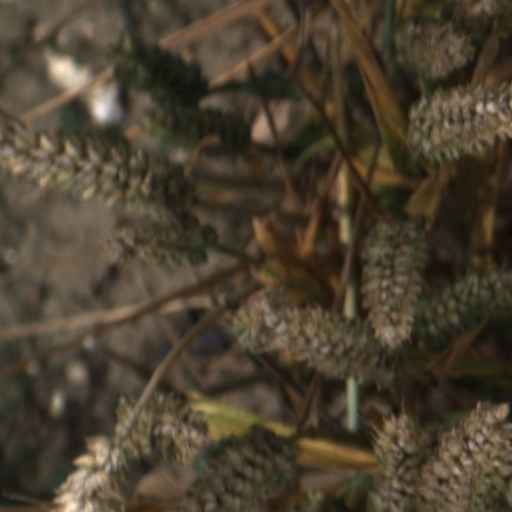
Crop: wheat